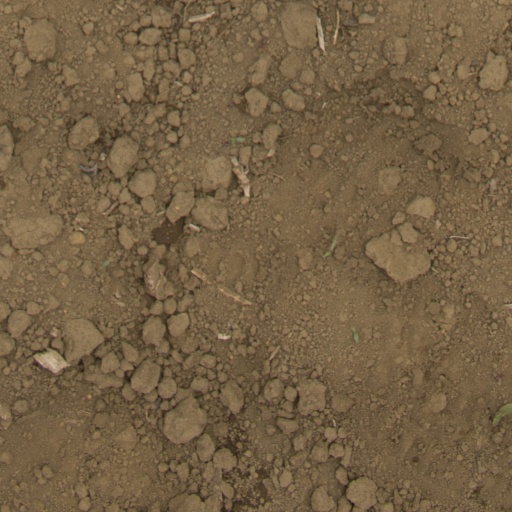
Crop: Jerusalem artichoke